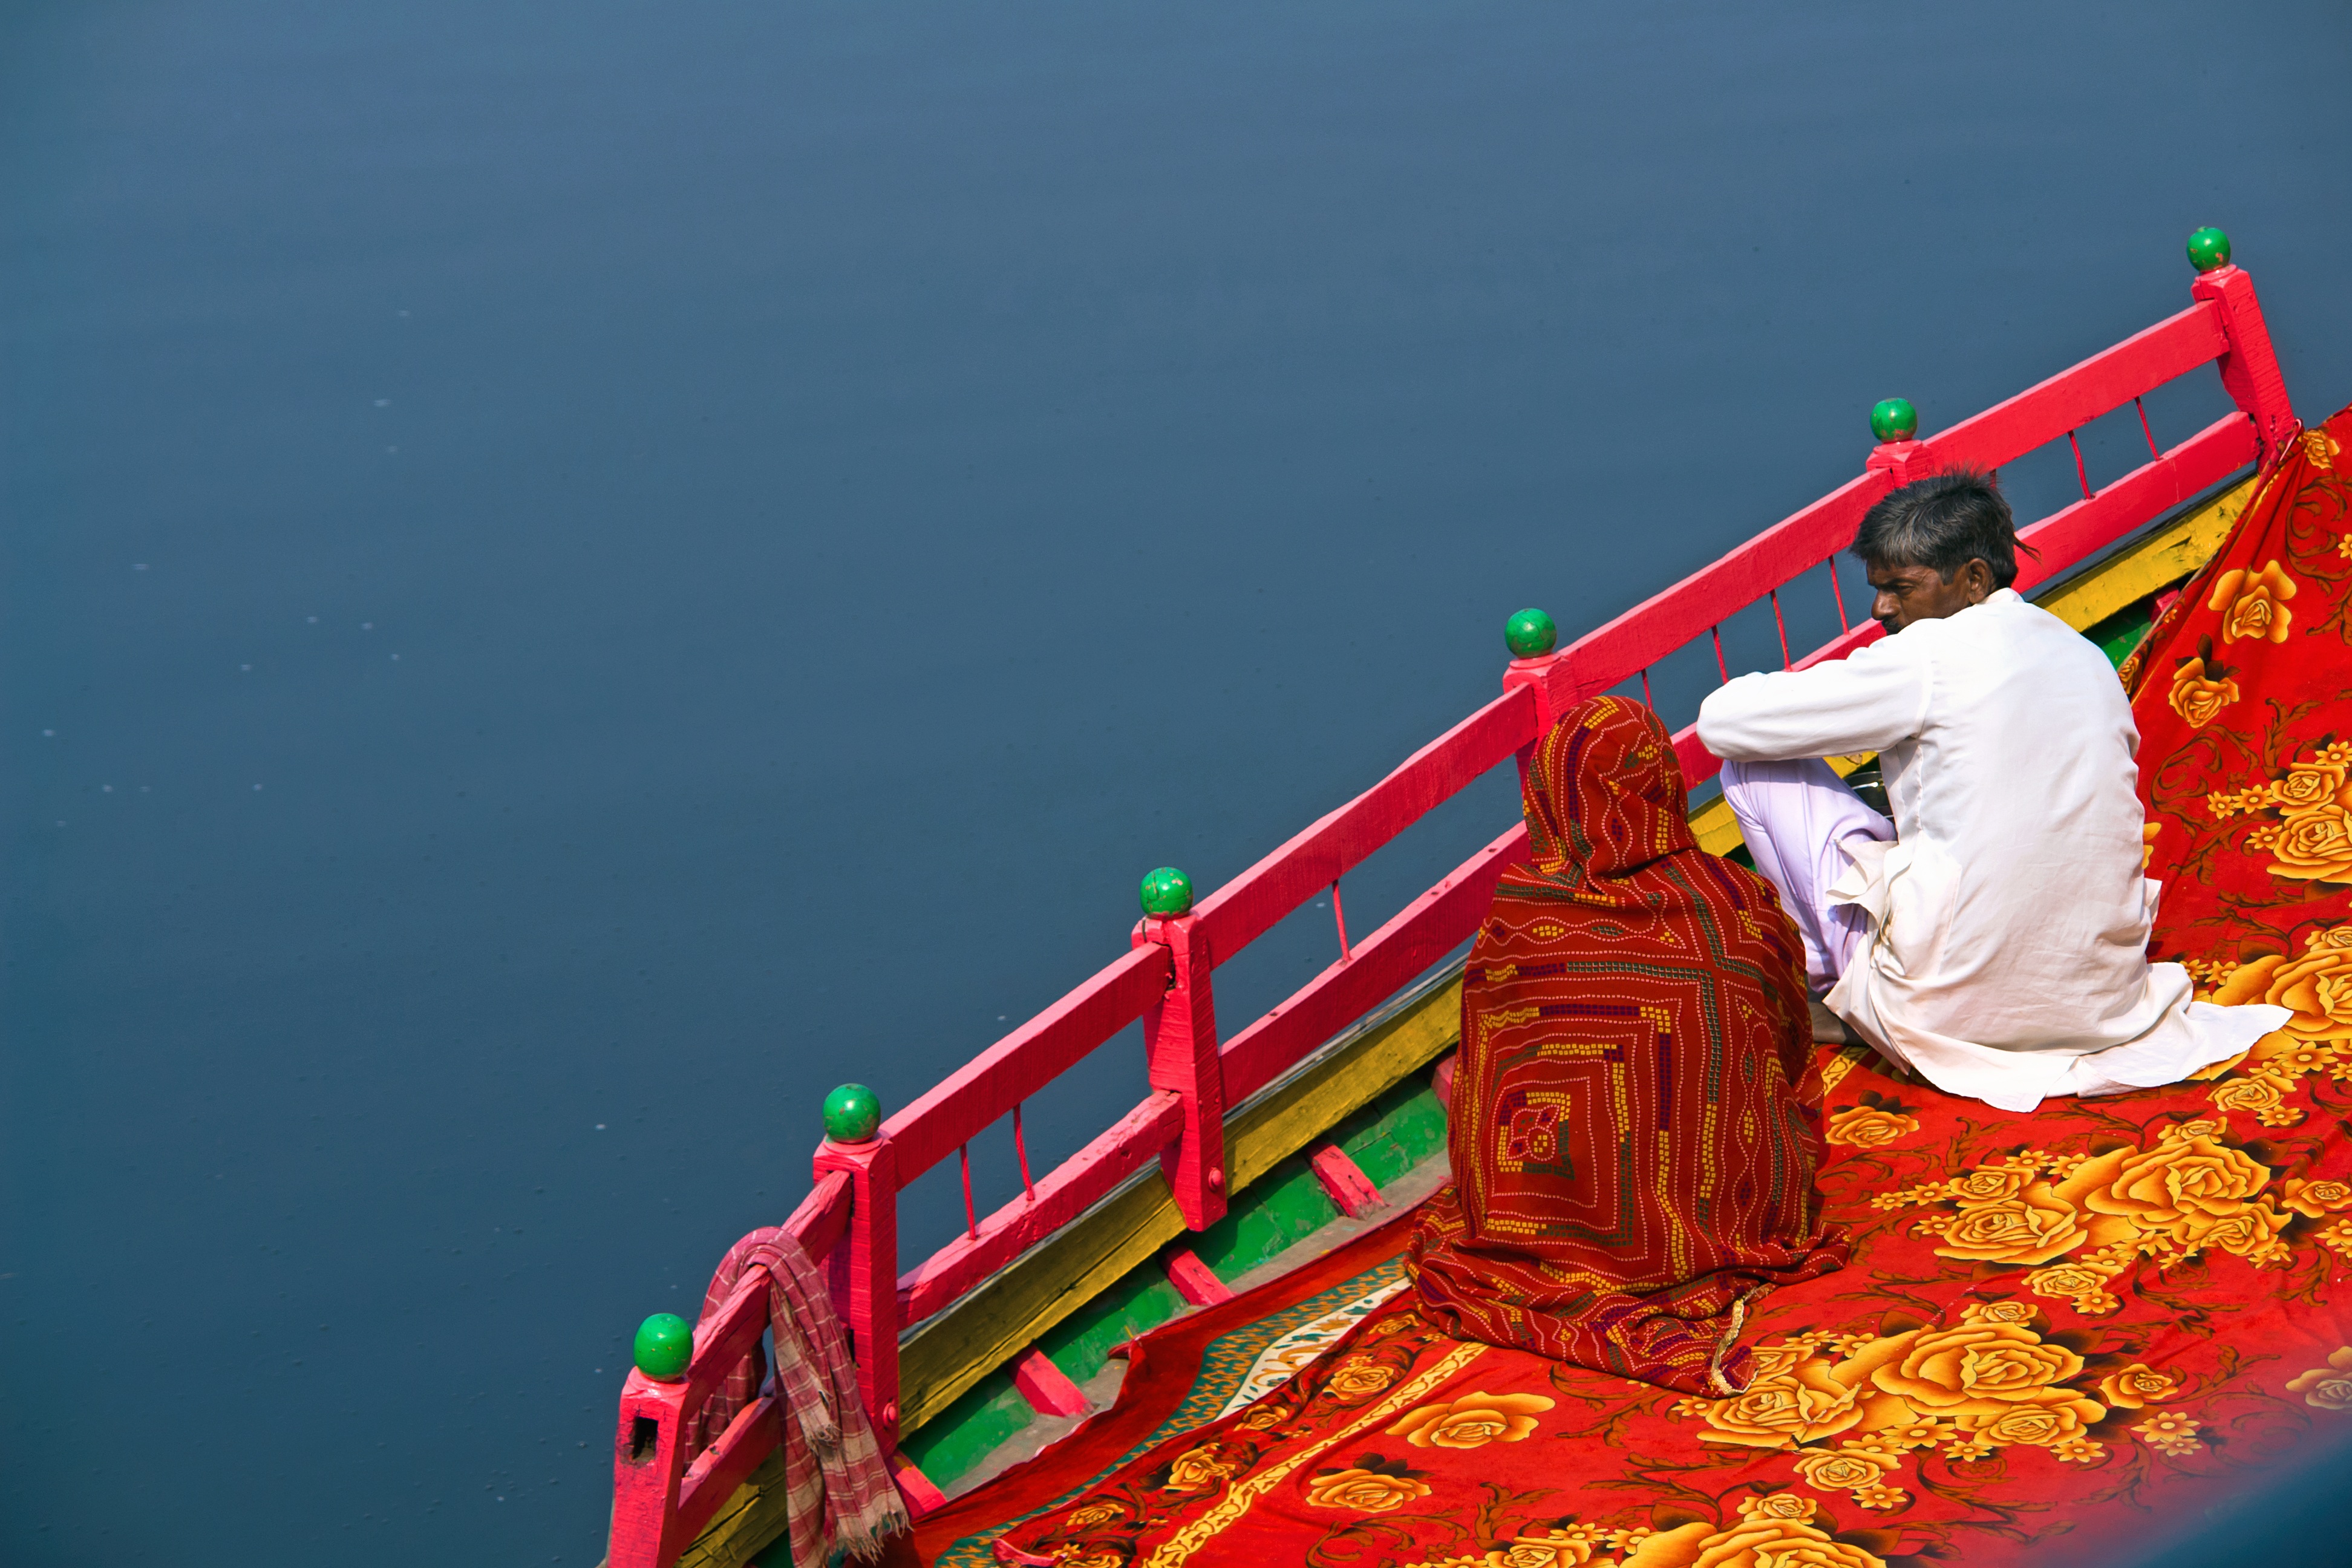
water, outdoor, person, people, sunrise, sunset, boat, lake, river, summer, travel, red, color, natural, religion, asia, colorful, tourism, lifestyle, sunny, temple, vivid, india, hindu, tradition, water color, vrindavana, vaisnava, jamuna